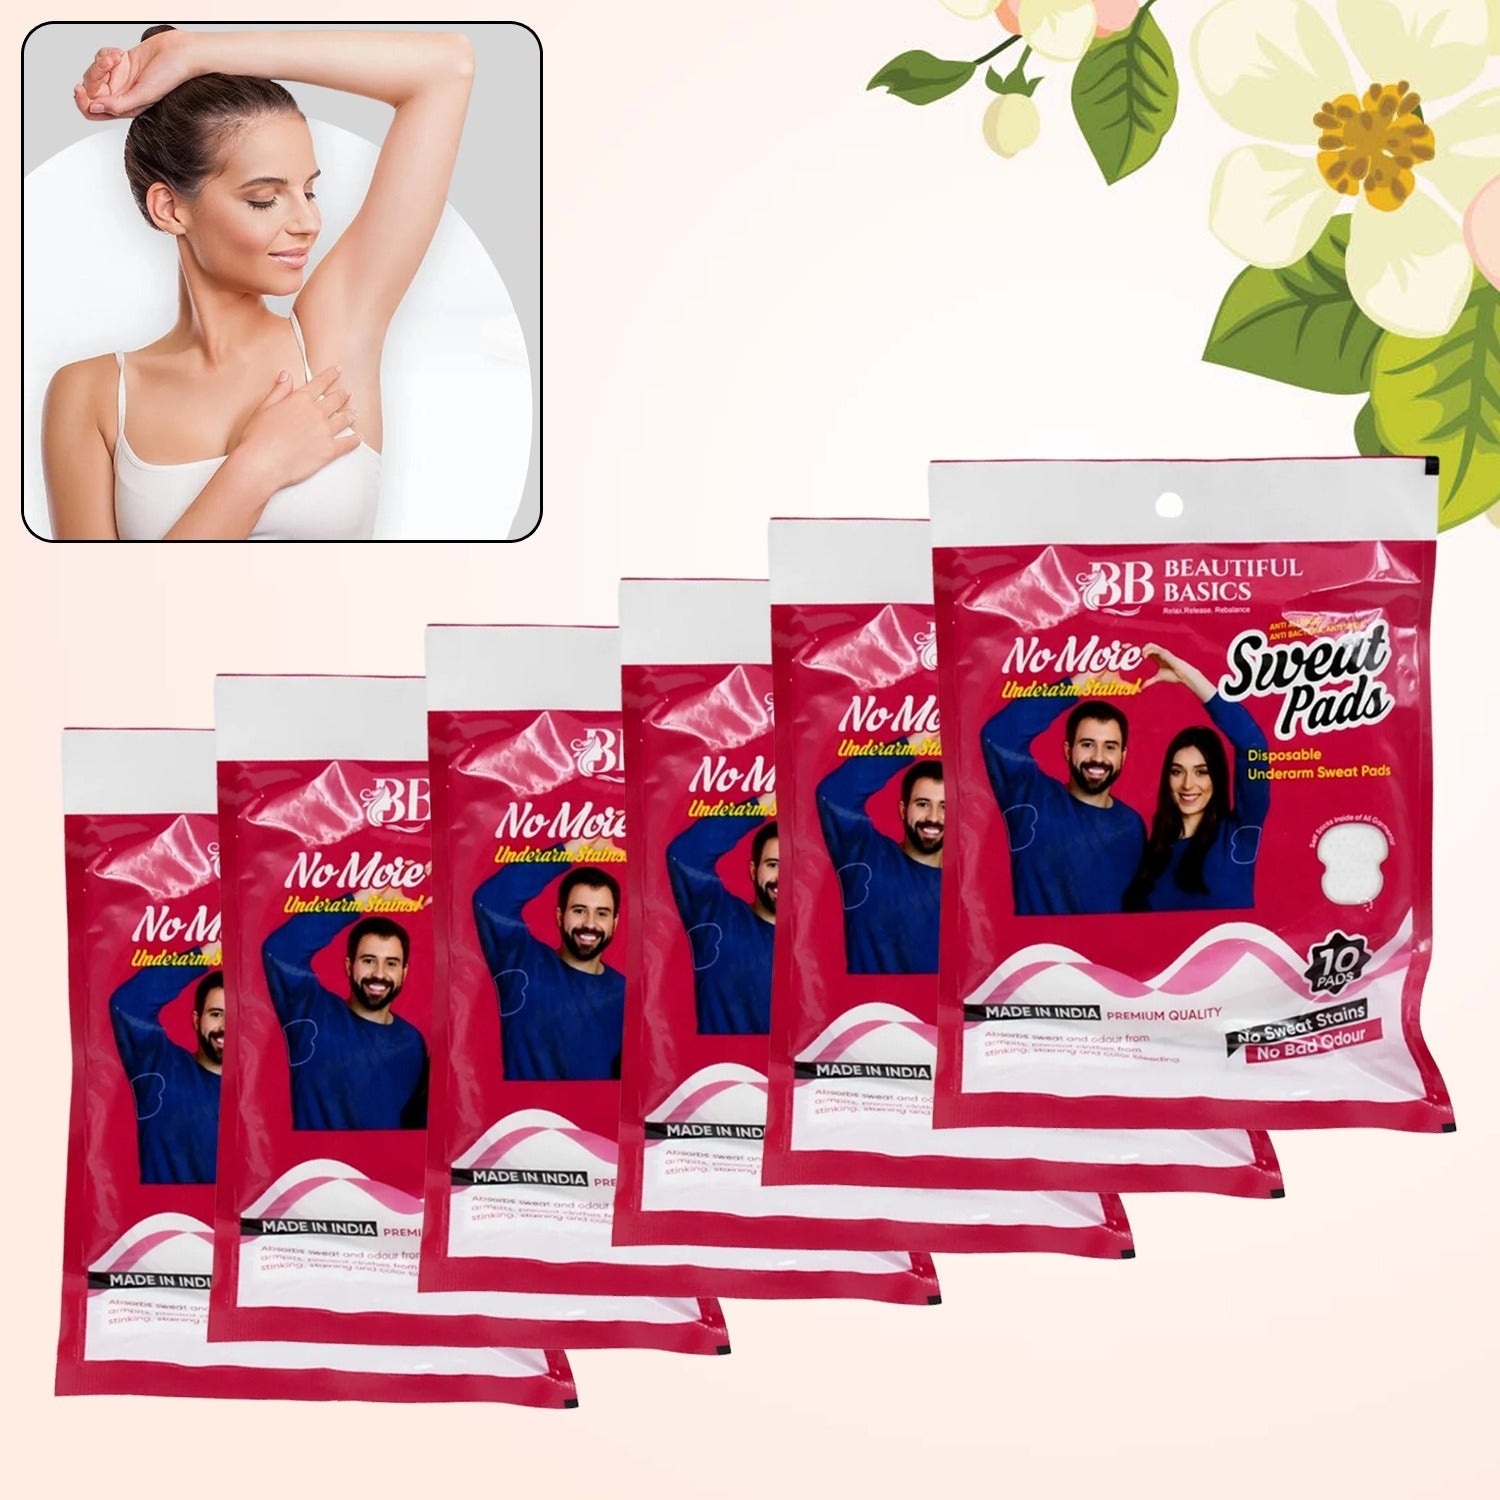
Beautiful Basics Underarms Sweat Pads Disposable (Pkts 6x 60 Pcs Set)
Underarms Sweat Pads Disposable Highly Absorbent Pads Cotton Anti-Allergic Anti Bacteria Anti Smell Underarm Perspiration Pad For Men And Women (Pkts 6x 60 Pcs Set Description :- 【STAIN PROOF NO SWEAT STAINS】: Pad is completely absorbent at the point of contact, ensuring that no moisture stains or odor reach your clothing or skin whatsoever. Sweat pads help lock in excess sweat and save your clothes from yellowish pit stains and fabric color bleeding, thereby prolonging the life of your clothing. For those who sweat excessively, it’ll surely save you from odor and embarrassment. 【ABSORBENT & ODOUR CONTROL 】: Your garment remains completely Dry, Stainless and Clean. The Sweat Pad is Anti-Allergic, Anti Bacteria and Anti Smell. These have super absorbent qualities owing to the composition of the material, which comprises non-woven and dust-free paper. 【PREMIUM QUALITY PADS】: Pads are disposable pads that need discarded after every use. It really works and now no more underarm stains. The Pads are made of imported premium quality. 【EASY TO USE】: Suitable for men, women, and Children. It is Ultra-thin and lightweight. The Sweat Pad fits comfortably to all types of clothing. Apply it along the seams of the garment and leave on for a while. When done, just peel it off and dispose of it in the trash. 【PACKAGE 𝐈𝐍𝐂𝐋𝐔𝐃𝐄𝐃 】: 6 Pack = 60 Pieces Pads for Underarms Disposable Highly Absorbent Sweat Pads Cotton Underarm Perspiration Pad for Men and Women. Dimension :- Volu. Weight (Gm) :- 406 Product Weight (Gm) :- 188 Ship Weight (Gm) :- 406 Length (Cm) :- 22 Breadth (Cm) :- 15 Height (Cm) :- 6
Brand: Little Learners
Category: Health & Beauty > Personal Care > Deodorants & Anti-Perspirant > Anti-Perspirant